Question: Please indicate a possible affordance area of the jump_skateboard that can be used for standing on
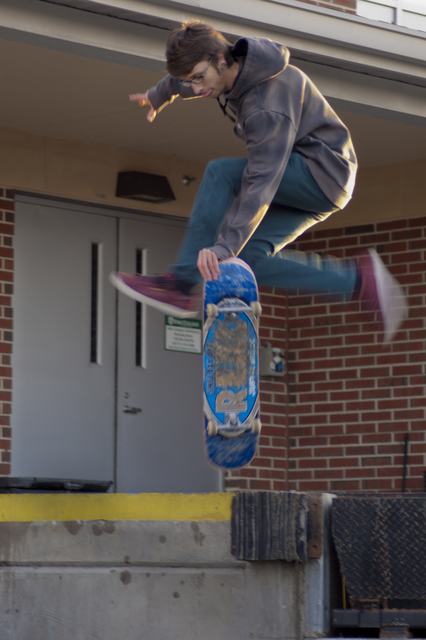
Answer: [196.755, 250.346, 269.832, 473.423]